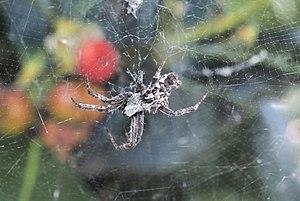
Cyrtophora citricola, l'Épeire de l'Opuntia, est une espèce d'araignées aranéomorphes de la famille des Araneidae.